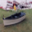
Label: ship